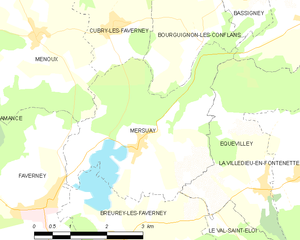
Carte des communes françaises